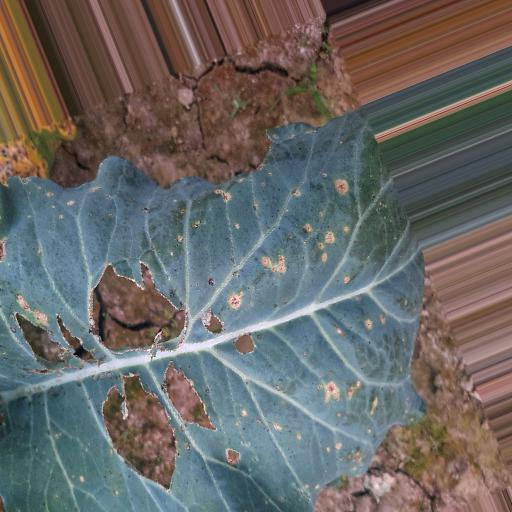
Label: Black Rot